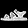
Label: Sandal